Léonor Chabot

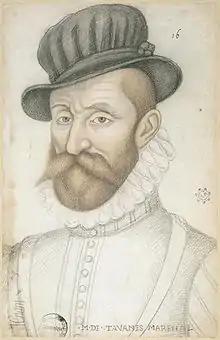
Marshal Tavannes lieutenant-general of Bourgogne

Charny succeeded Marshal Tavannes to the charge of lieutenant-general of Bourgogne in 1570. He initially served under the governor the duc d'Aumale who was fairly hands off in his governance of Bourgogne, however upon Aumale's death in 1573 he was succeeded by his nephew, the duc de Mayenne who was determined to have a far more hands on role in the administration of Bourgogne.